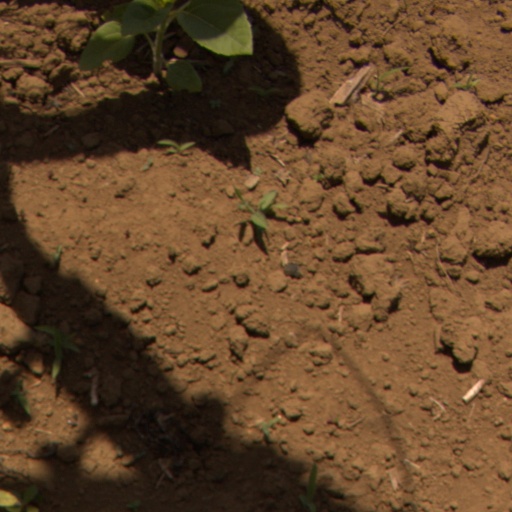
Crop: Jerusalem artichoke